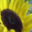
Label: sunflower